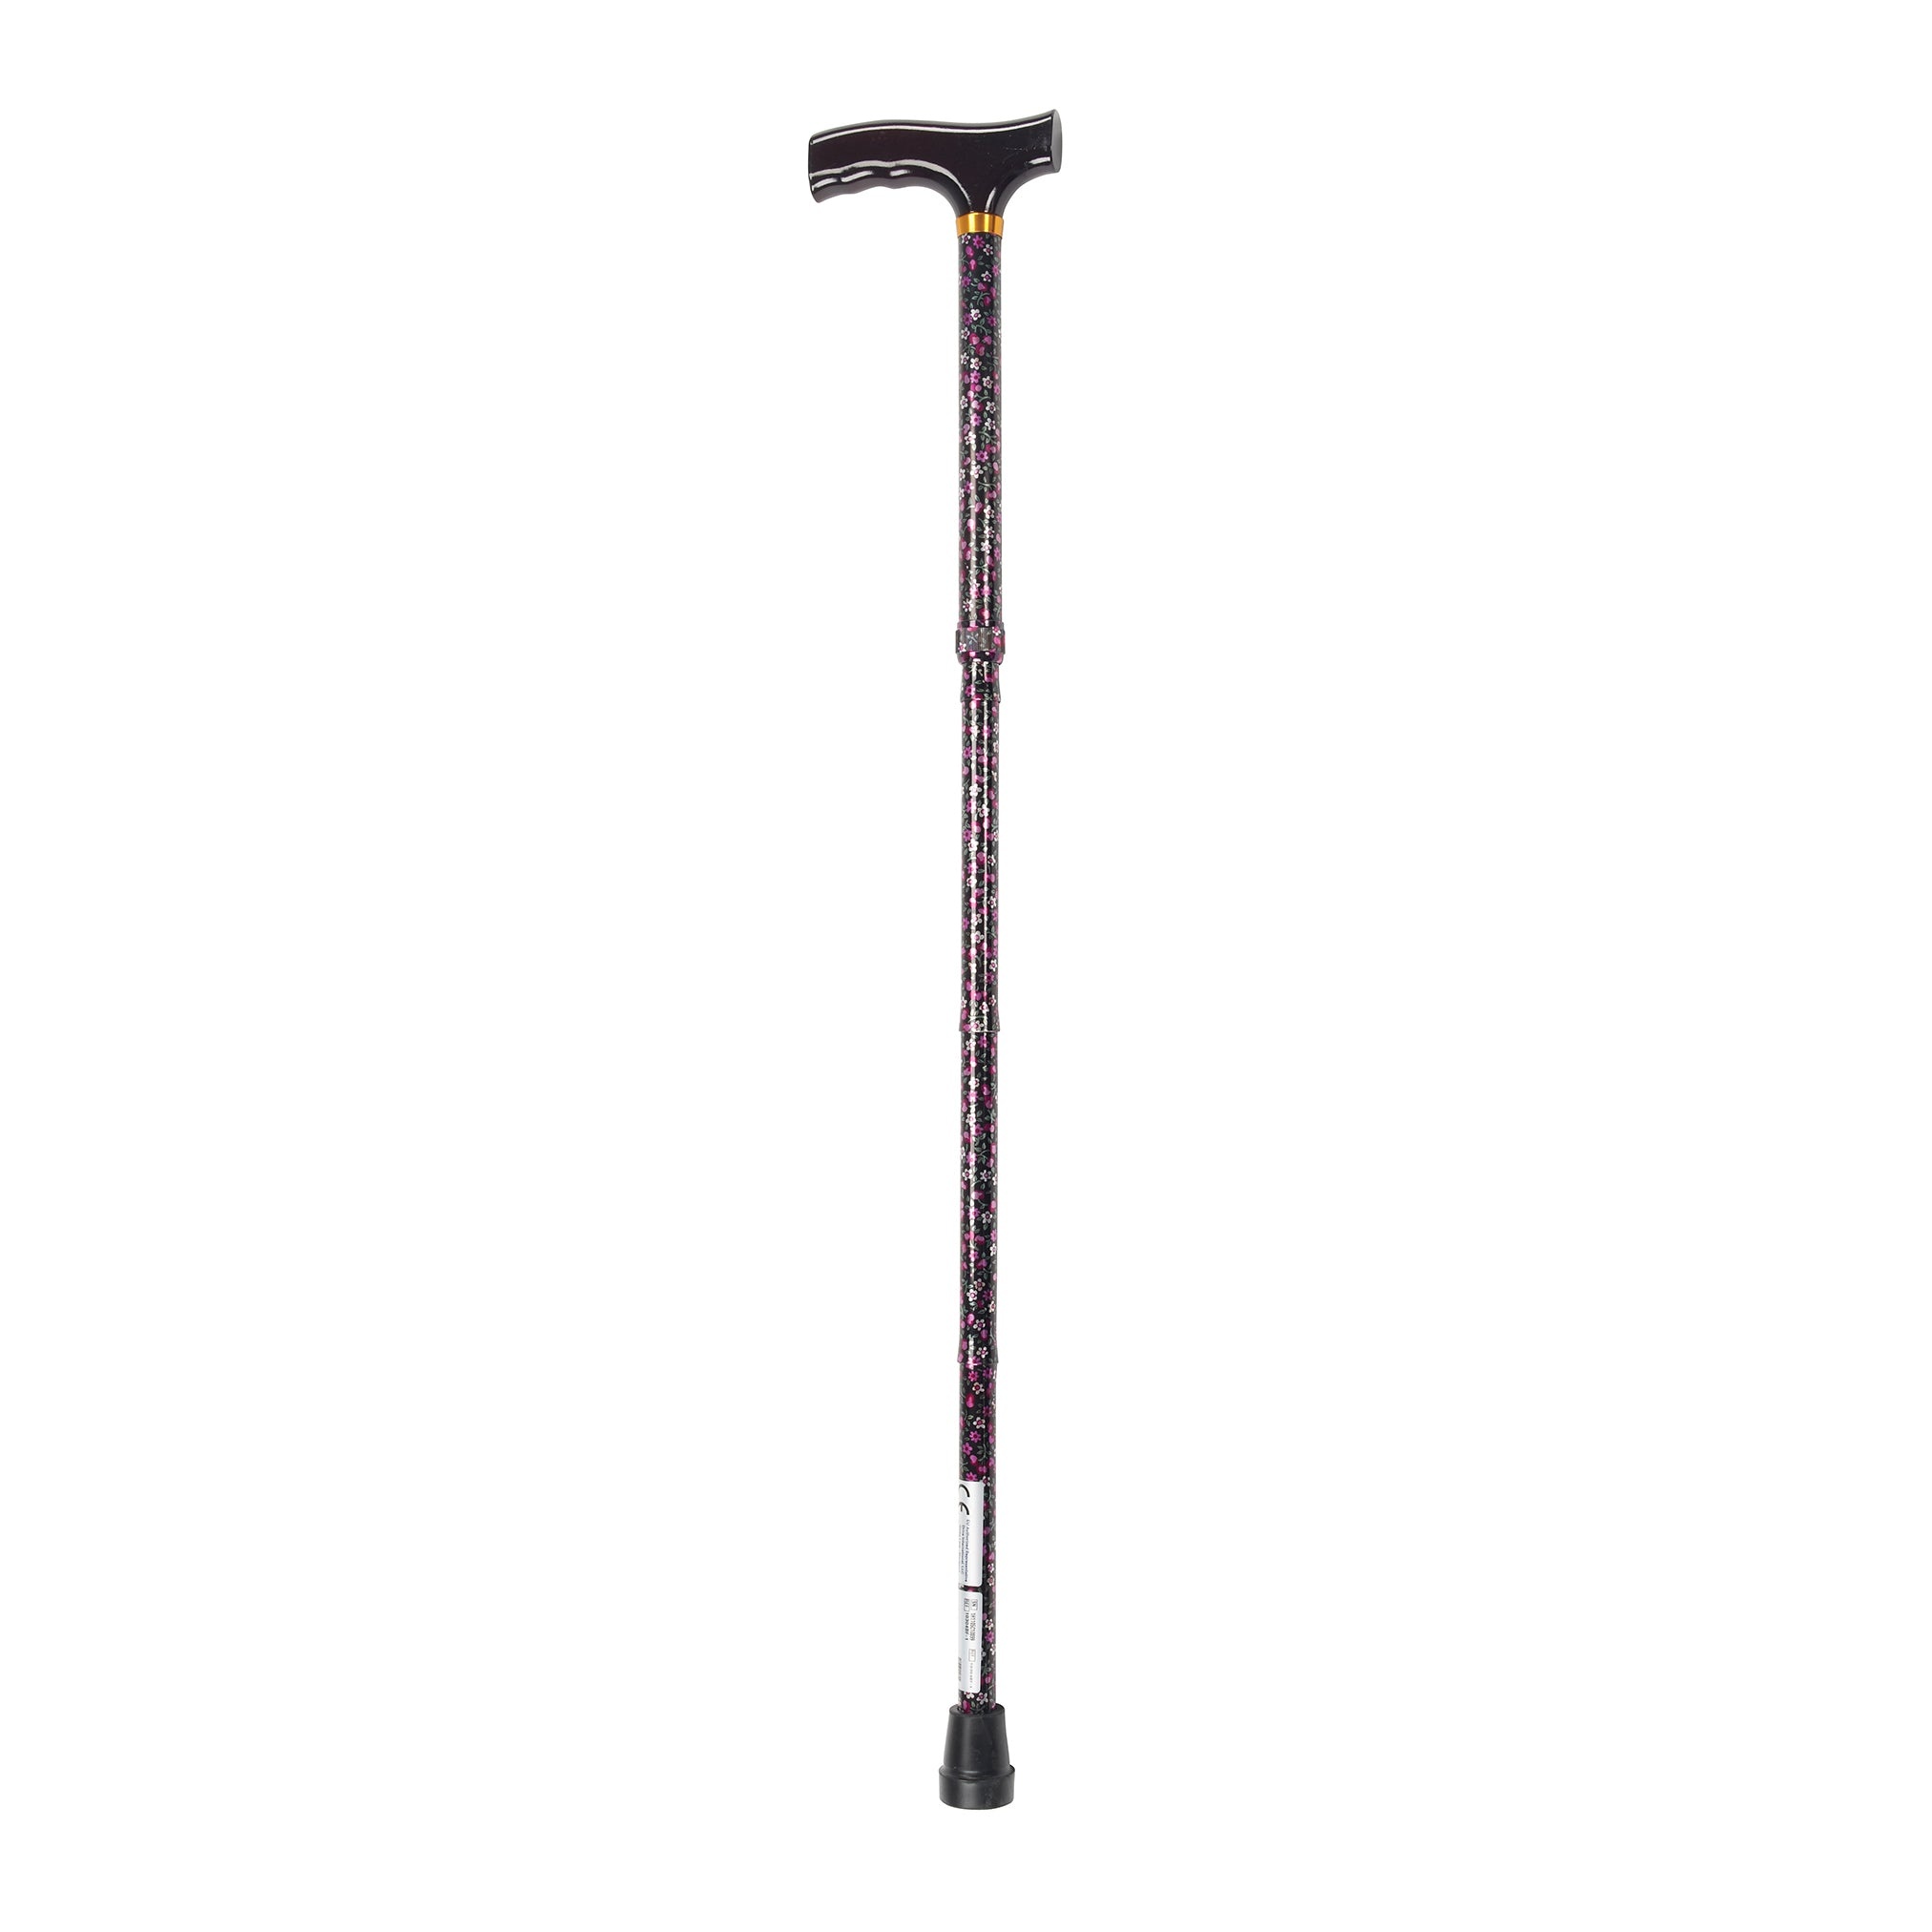
Lightweight Adjustable Folding Cane with T Handle, Black Floral
This lightweight adjustable aluminum folding cane with T Handle by Drive Medical is great for individuals on the go. The cane easily folds and unfolds with out tools, making storage or travel convenient. As an added bonus this cane comes with a handy carry holster which keeps the cane folded when not in use. The handle height adjusts in 1" increments from 33" to 37" allowing for personal sizing. Available in a great designer color this cane provides style and quality all in one. The premium grade wood handle is contoured to increase hand comfort and provide safety. This cane includes a plastic carry case. Features and Benefits Cane folds into four convenient parts for easy storage Attractive wood handle with brass collar Manufactured with sturdy, extruded aluminum tubing Comes with plastic clip to hang cane when folded Handle height adjusts from 33" to 37" 300 lb Weight Capacity Product Specifications Actual Product Weight: 0.78 lbs Diameter: 0.75" Handle Height (Max): 37" Handle Height (Min): 33" Overall Product Height: 33" Overall Product Length: 5" Overall Product Width: 0.75" Primary Product Color: Black Floral Primary Product Material: Aluminum Product Weight Capacity: 300 lbs Warranty: Limited Lifetime Model # 10304bf-1
Brand: Drive Medical
Category: Health & Beauty > Health Care > Mobility & Accessibility > Walking Aids > Canes & Walking Sticks > Folding Canes